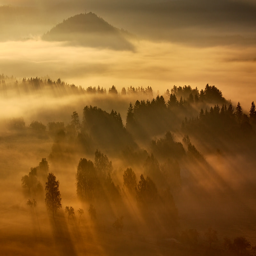
rays in the mist by person on 500px